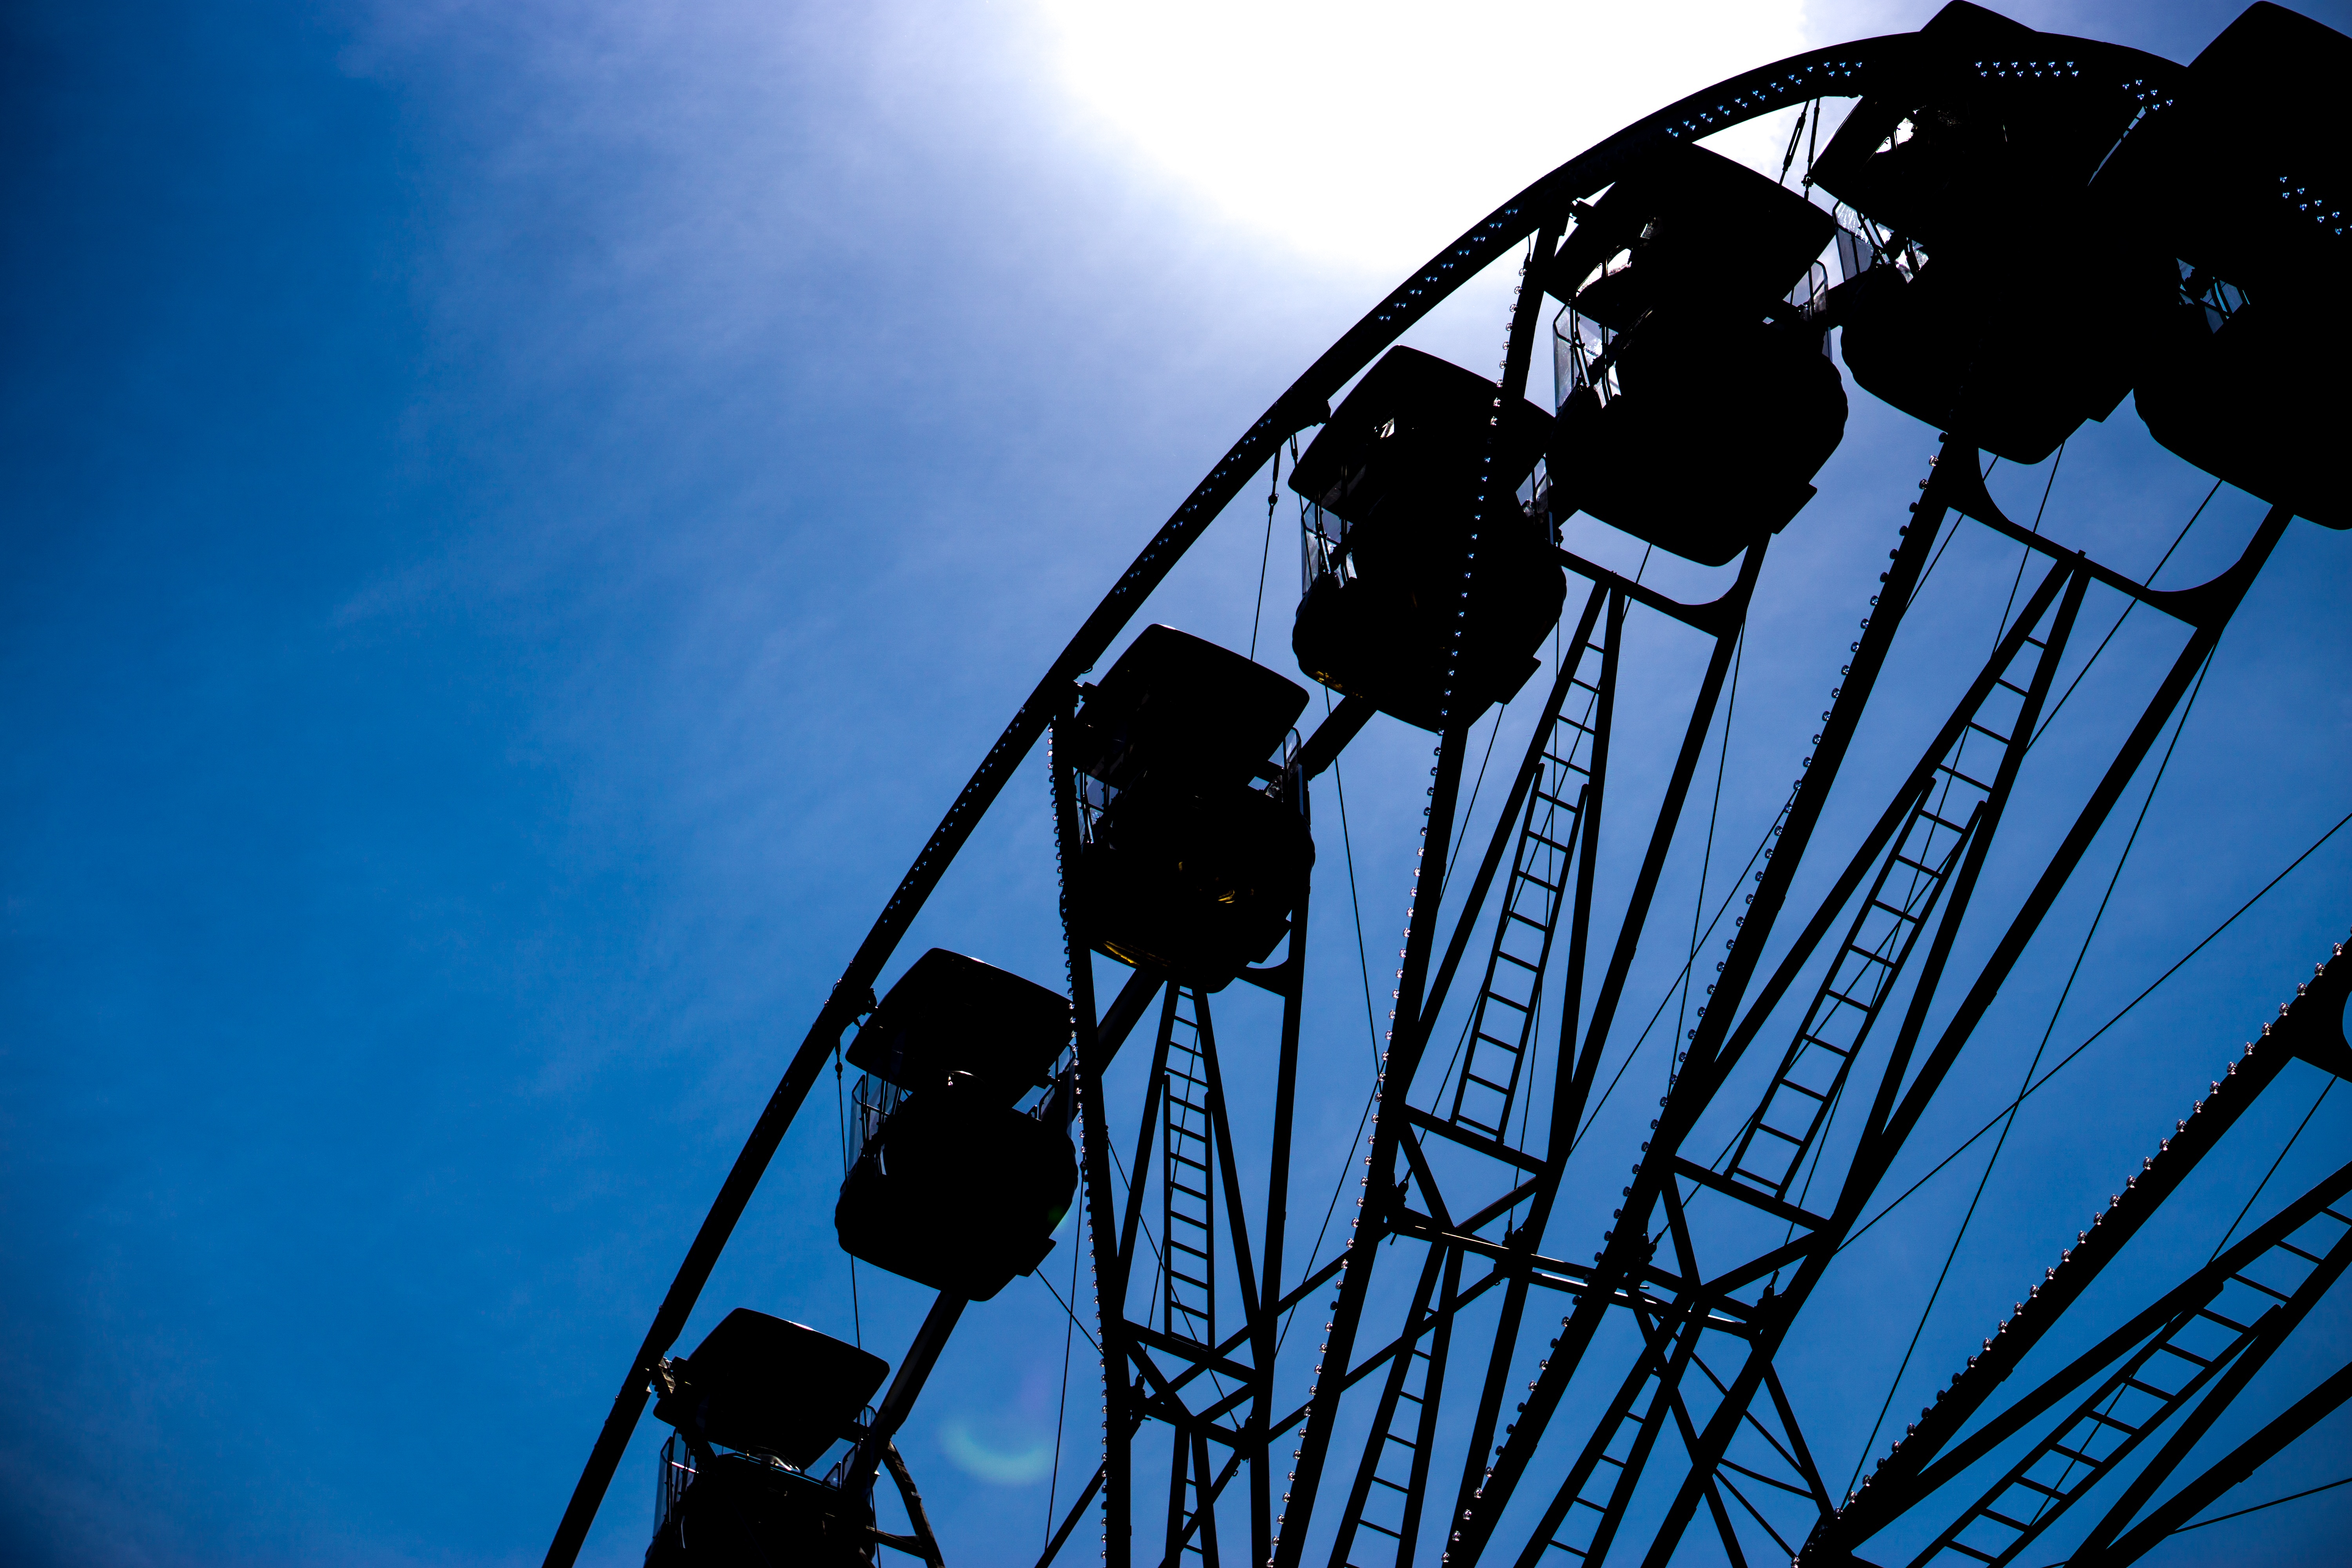
silhouette, sky, sun, photography, wheel, summer, motion, seaside, high, ferris wheel, carnival, park, shadow, ride, carousel, blue, electricity, circle, fairground, sunny, fun, joy, big, amusement, fair, merry, portsmouth, atmosphere of earth